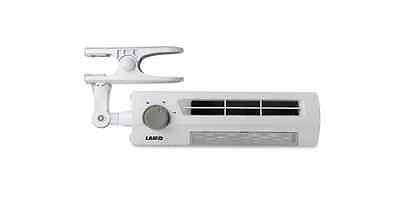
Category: fan